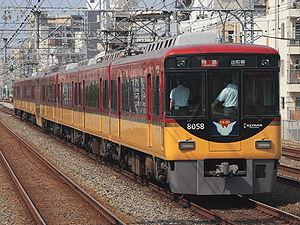
La Keihan Electric Railway Co., Ltd., communément appelée Keihan, est une compagnie ferroviaire privée qui exploite des lignes ferroviaires dans les préfectures d’Osaka, de Kyoto et de Shiga au Japon. Elle possède aussi un réseau de lignes de bus.